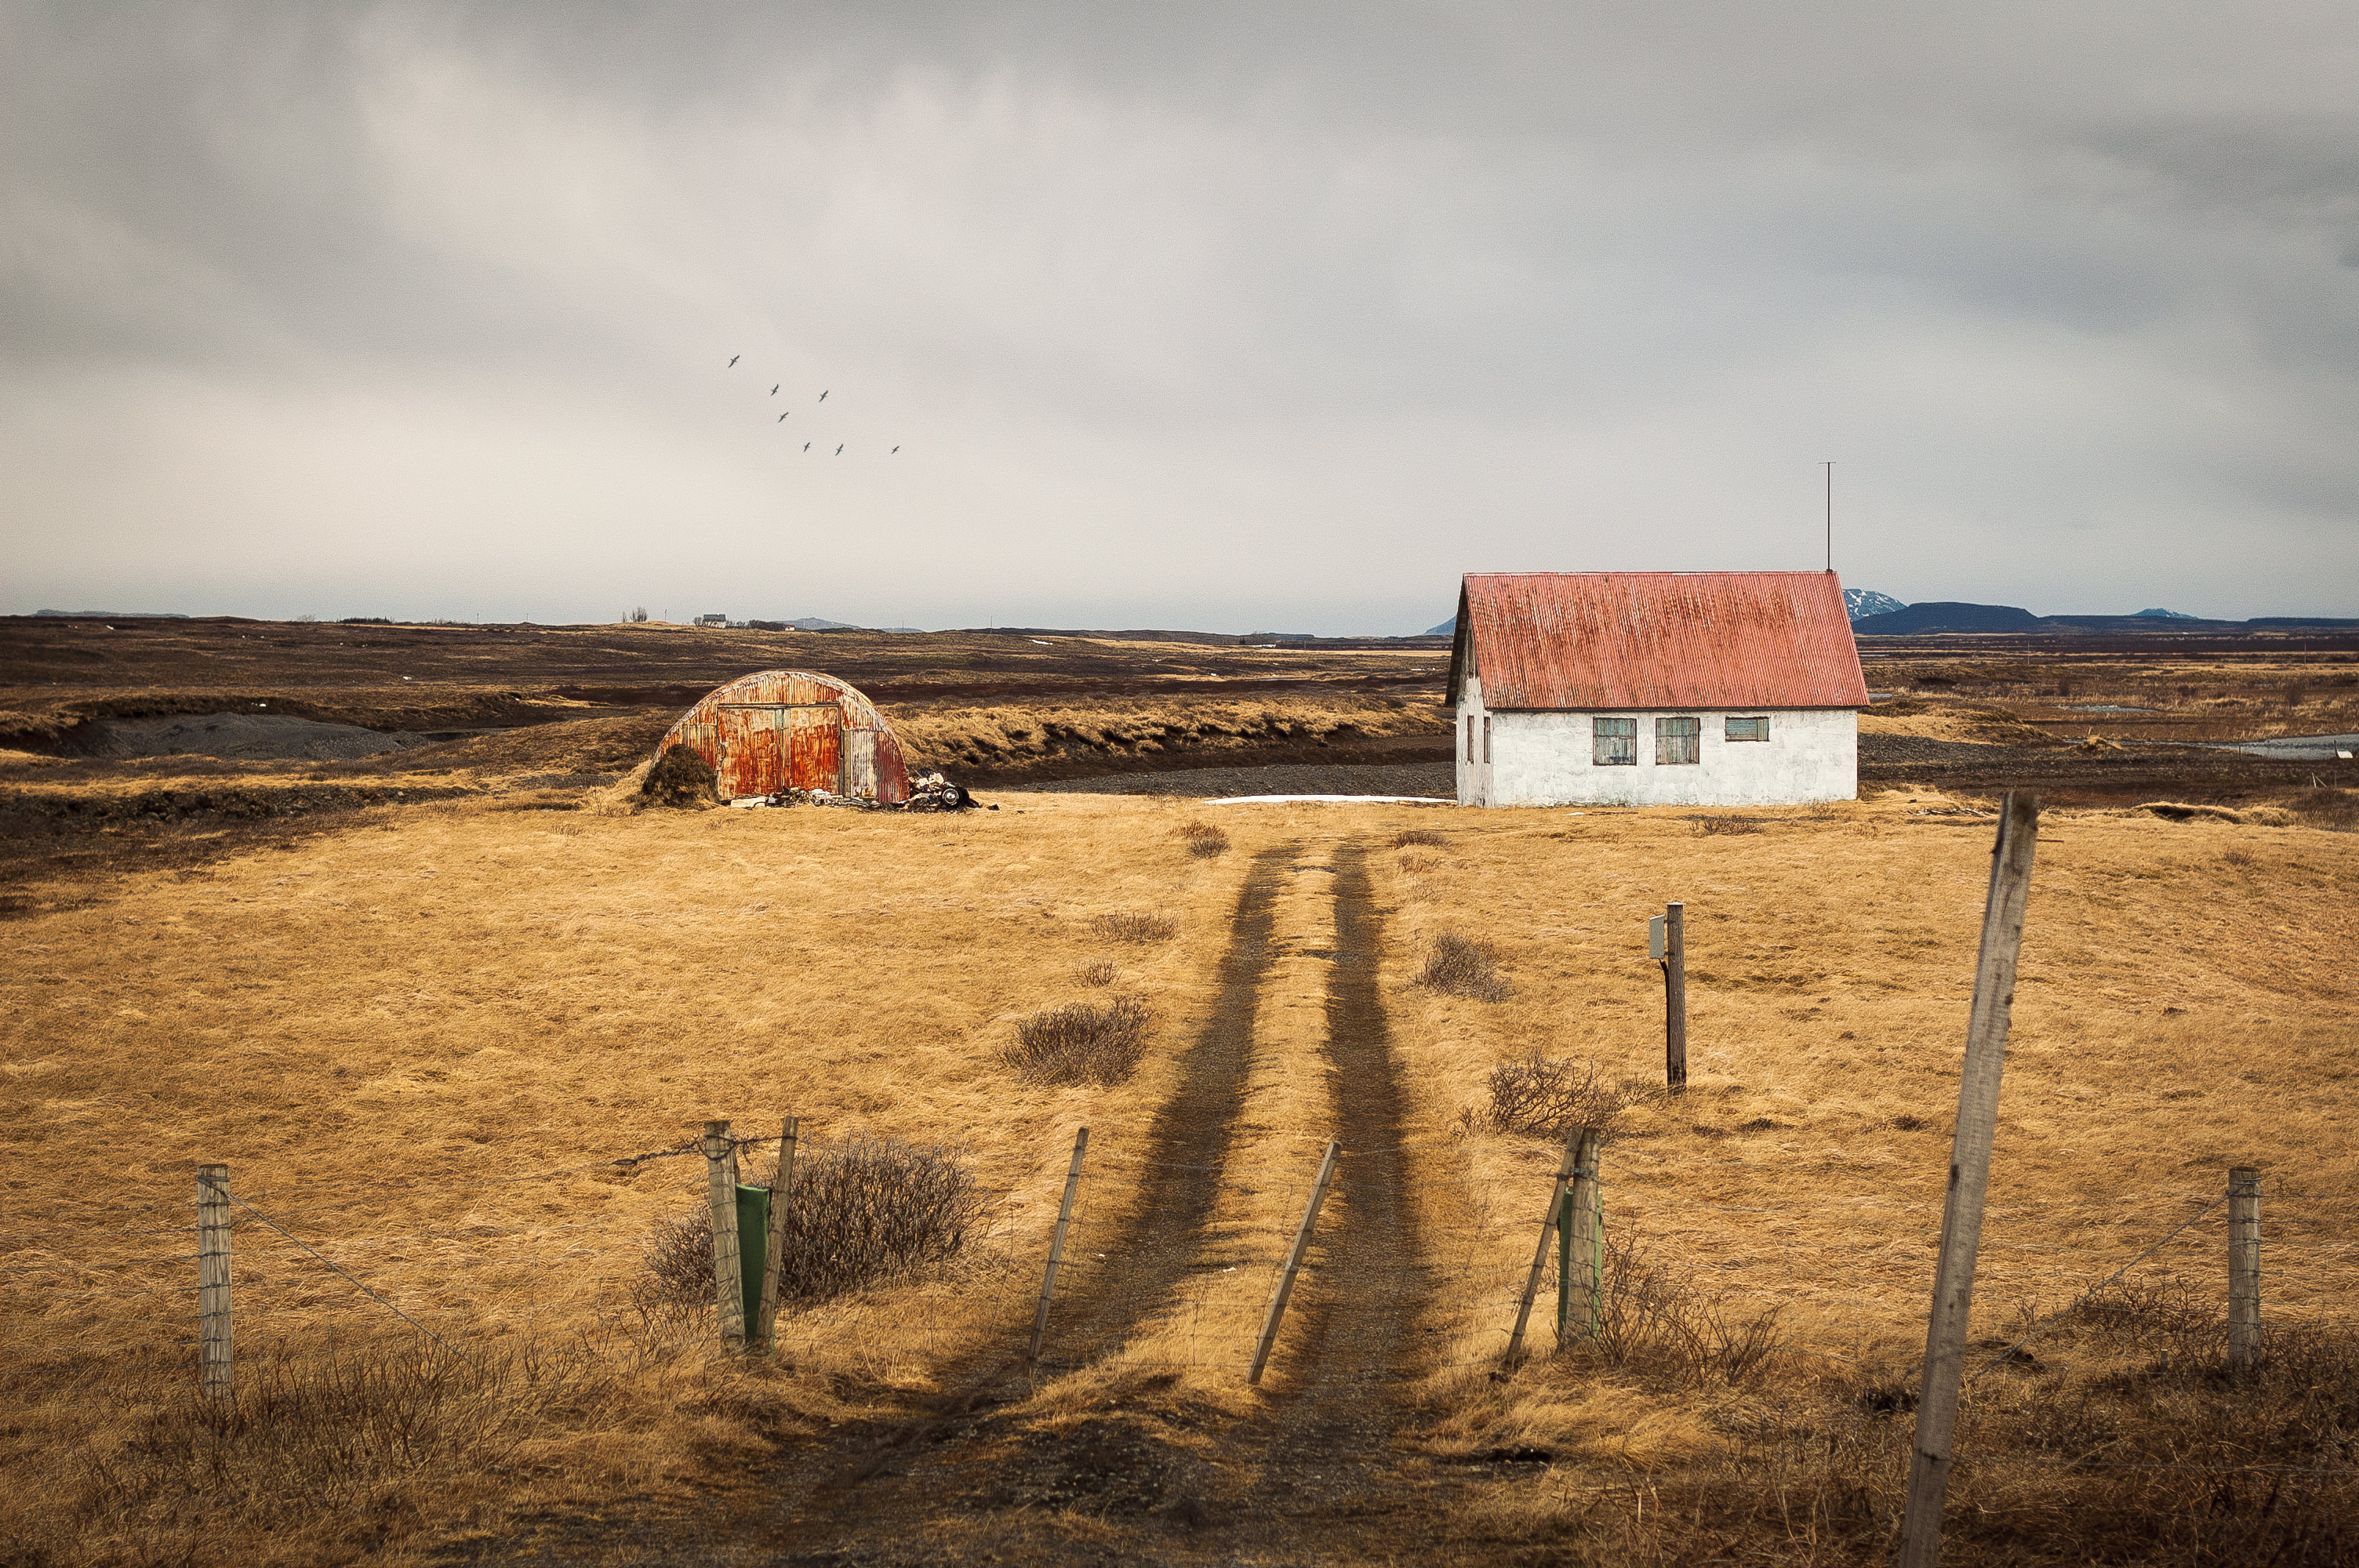
landscape, sea, coast, nature, grass, sand, rock, horizon, fence, cloud, sky, sunset, field, farm, prairie, countryside, house, morning, hill, barn, dawn, land, hut, dry, shack, rural, soil, agriculture, plain, outdoors, clouds, fields, grey sky, rural area, natural environment, royalty free images, rough pathway